Mike Cameron

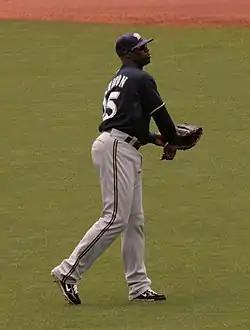
Cameron playing for the Brewers in .

On November 15, , Cameron was traded to the San Diego Padres for Xavier Nady. He won his first National League Gold Glove award during the season with San Diego.